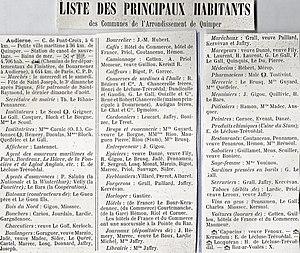
Liste des principaux habitants des communes de l'arrondissement de Quimper en 1911
Audierne [odjɛʁn] est une ancienne commune française, située dans le département du Finistère en région Bretagne.
Audierne [odjɛʁn] est une commune française située dans le département du Finistère en région Bretagne.